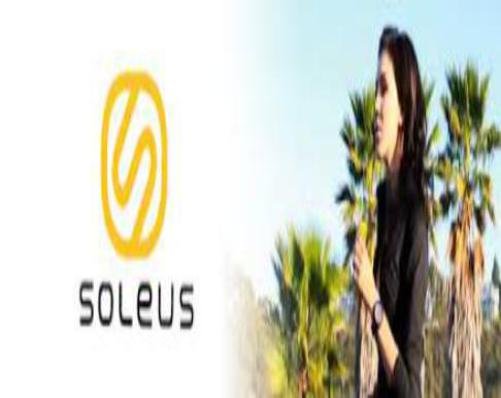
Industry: Electronic